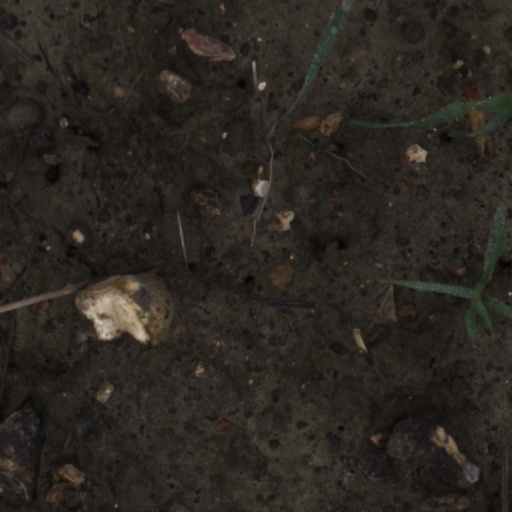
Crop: wheat